Battle of Le Quesnoy (1568)

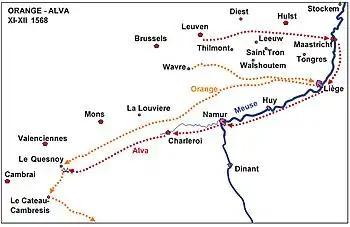
Campaign Map of Prince of Orange vs Duke of Alva November and December 1568

Orange's army was mostly from Germany, and with winter developing, they needed to get home. The river Meuse had swollen to winter proportions, so it could only be crossed at a bridge, and all the bridges were in cities controlled either by Alva or by the Prince-Bishop of Liège, Gerard van Groesbeeck.